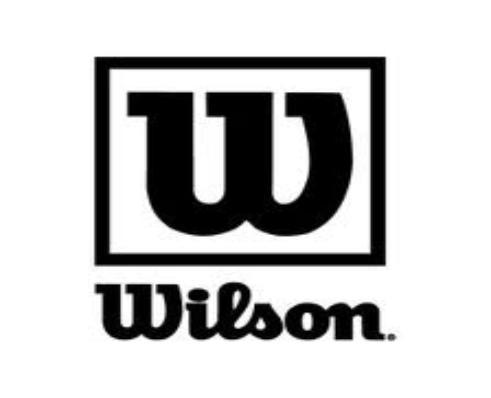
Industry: Sports